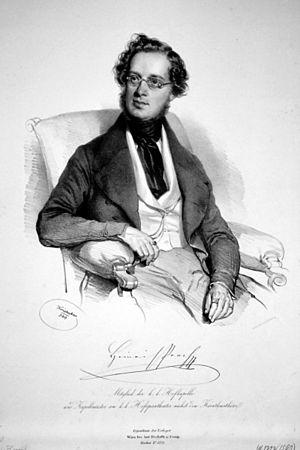
Heinrich Proch est un compositeur, musicien et professeur autrichien, né à Vienne le 22 juillet 1809 et mort dans la même ville le 18 décembre 1878.